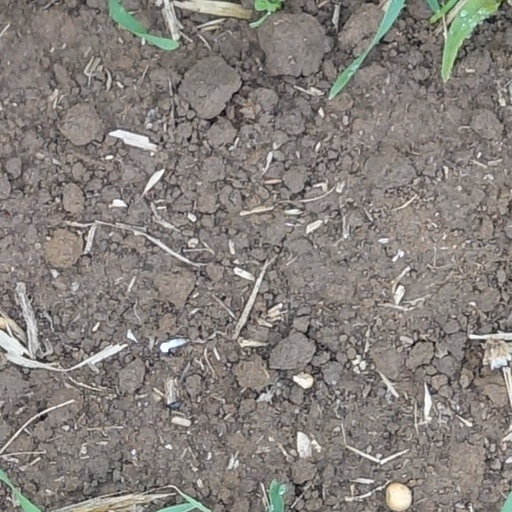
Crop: wheat